Faxanadu

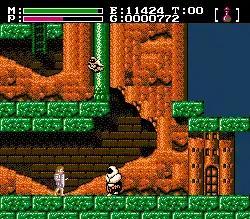
A typical gameplay shot

"Faxanadu" is a side scrolling action role playing game, sometimes classified as a metroidvania. The player guides the hero through a screen-by-screen series of fields, towns, and dungeons. The hero can walk, jump, and climb ladders that are all typical characteristics of a platform game. Along the way, he may also purchase usable items with gold, equip and use bladed weapons against enemies, wear armor, and cast magic projectiles. In addition, he can access information regarding the game's events by speaking with townsfolk or by consulting other sources.